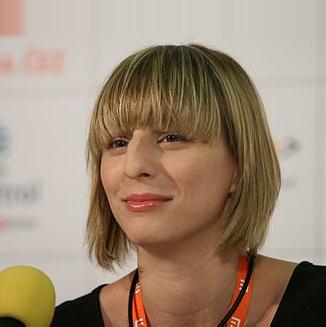
Age: 26